Fourth principal meridian

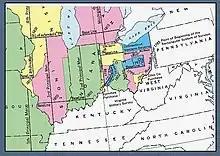
U.S. Bureau of Land Management map showing the principal meridians of Ohio, Indiana, and Illinois

The fourth principal meridian, set in 1815, is the principal meridian for land surveys in northwestern Illinois and west-central Illinois, and its 1831 extension is the principal meridian for land surveys in Wisconsin and northeastern Minnesota. It is part of the Public Land Survey System that covers most of the United States.